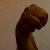
The image shows a hand gesture representing the letter 'M' in Indian Sign Language.